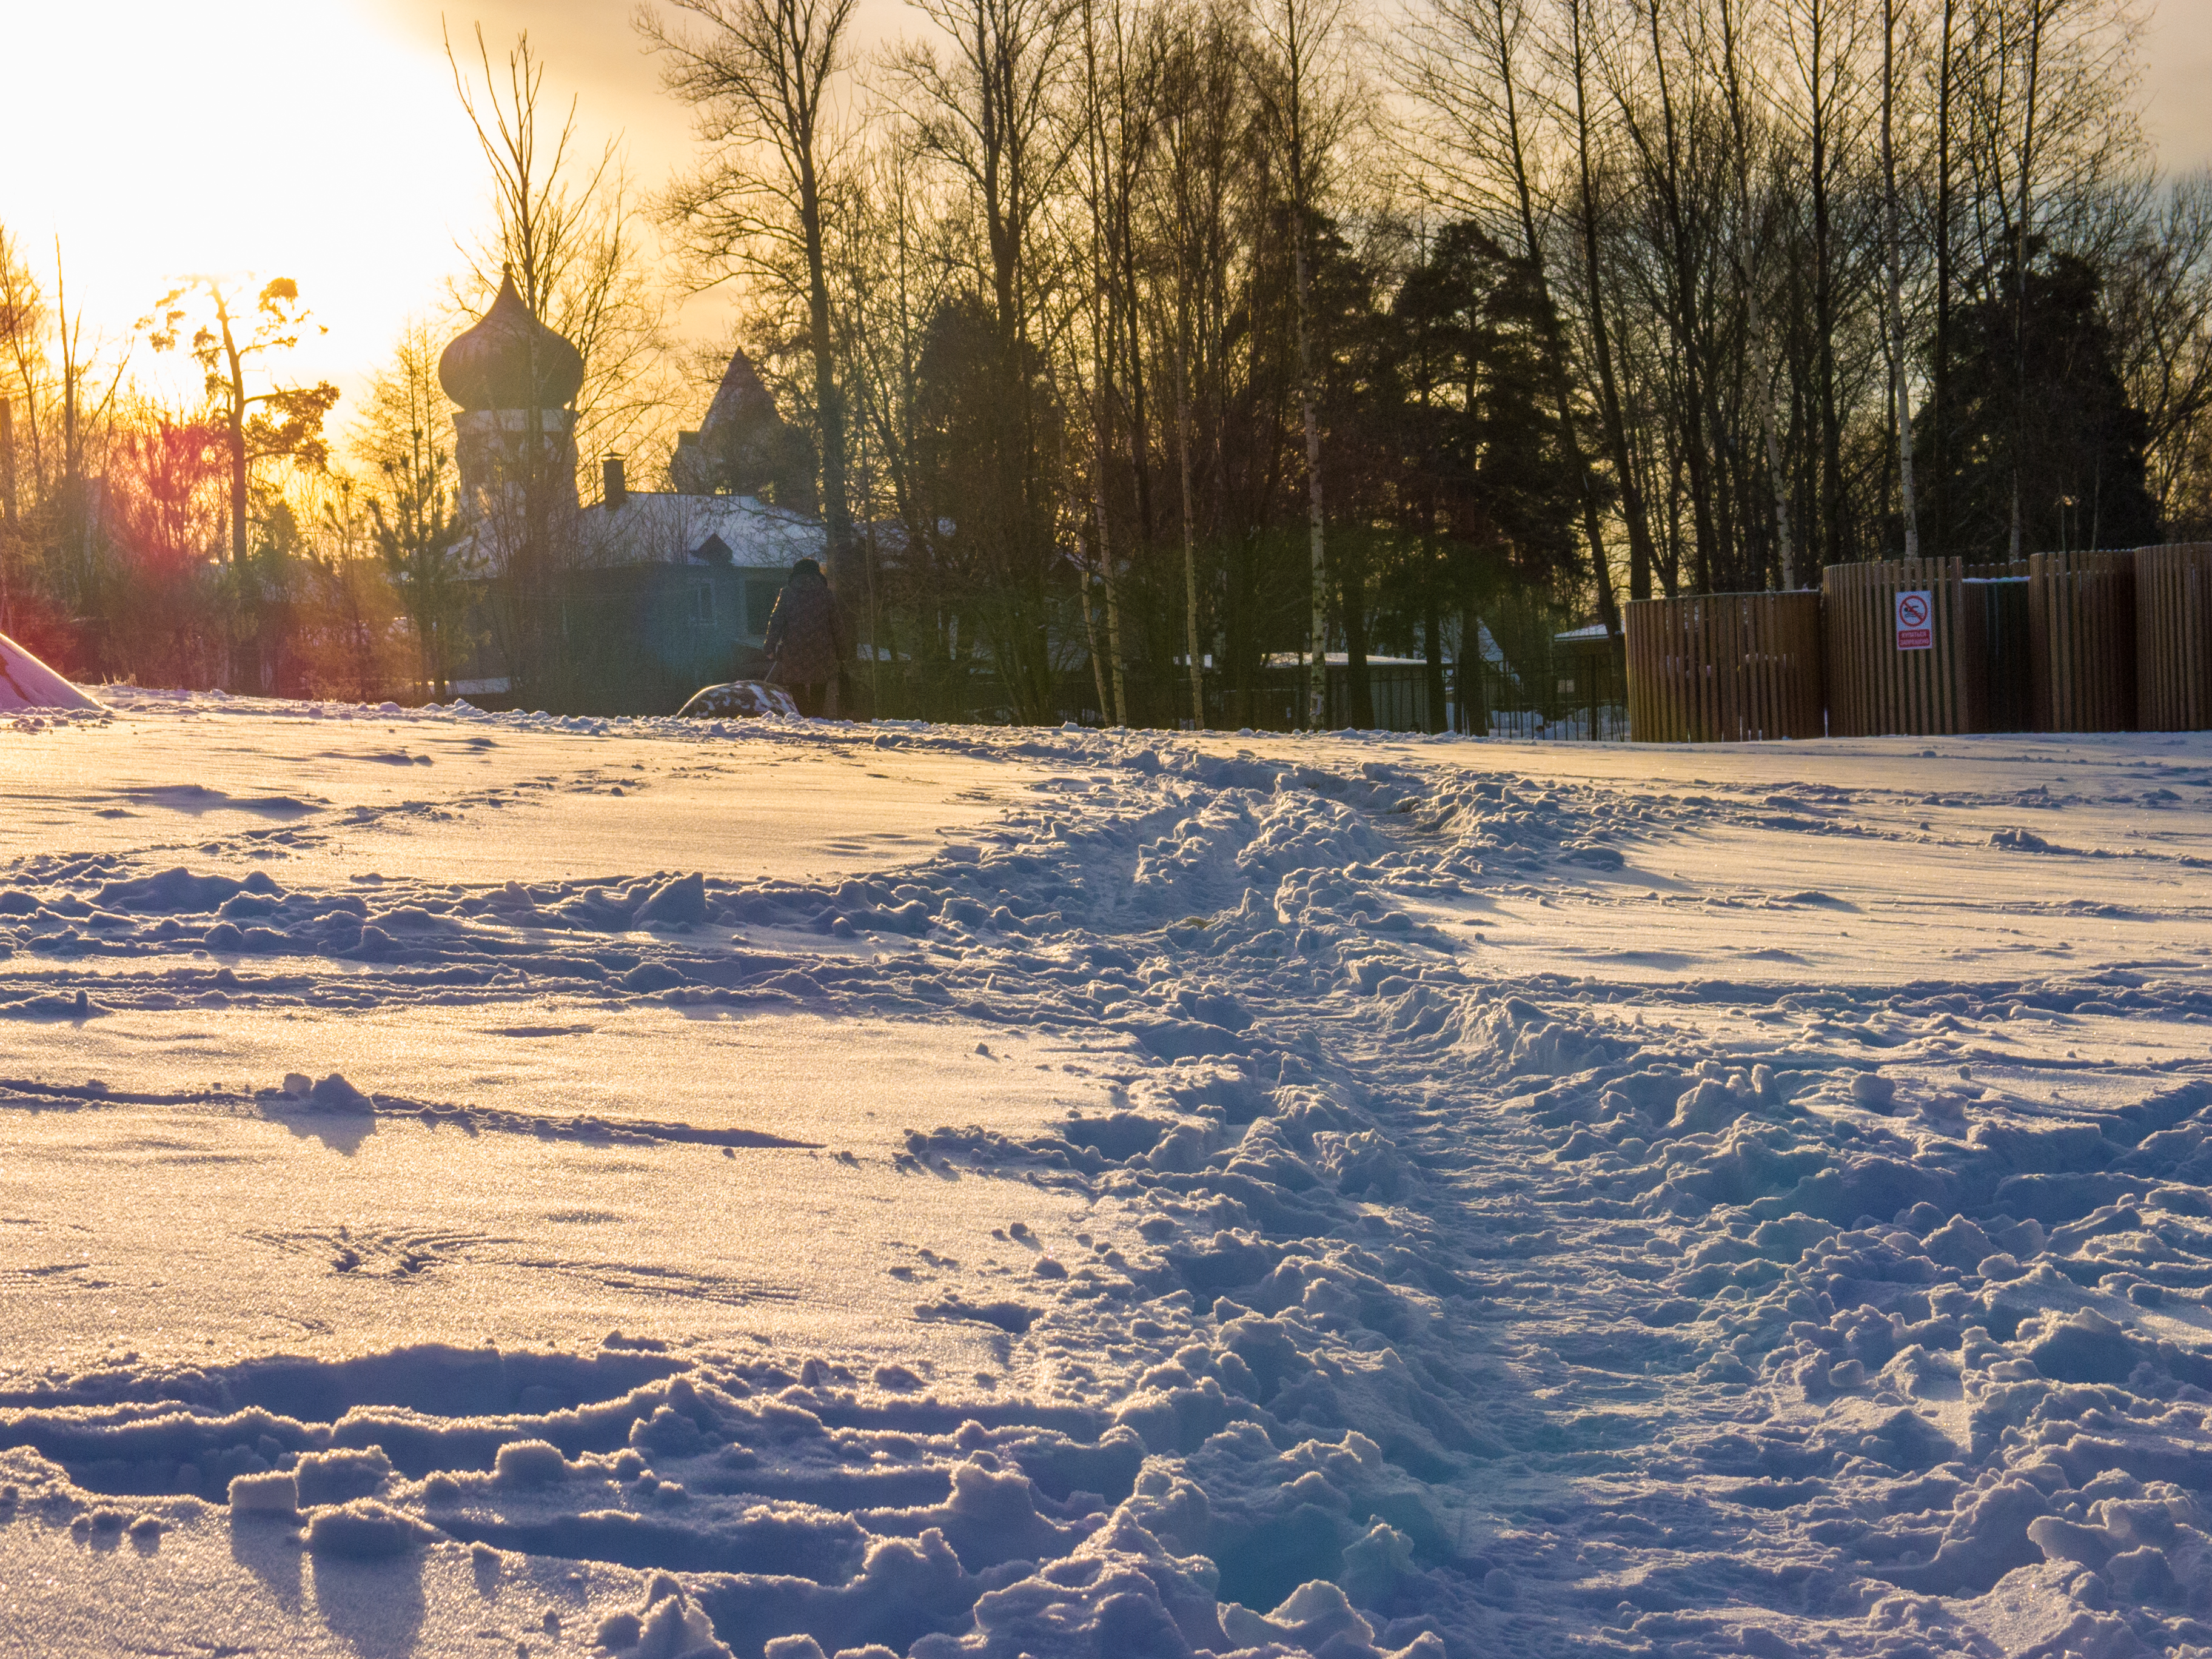
images, sky, atmosphere, plant, cloud, ecoregion, snow, natural landscape, branch, tree, freezing, sunlight, grass, wood, twig, landscape, horizon, slope, plain, asphalt, rural area, Tints and shades, geological phenomenon, road, dusk, frost, sunset, winter, house, evening, shadow, soil, reflection, sunrise, field, forest, suburb, ice, dawn, astronomical object